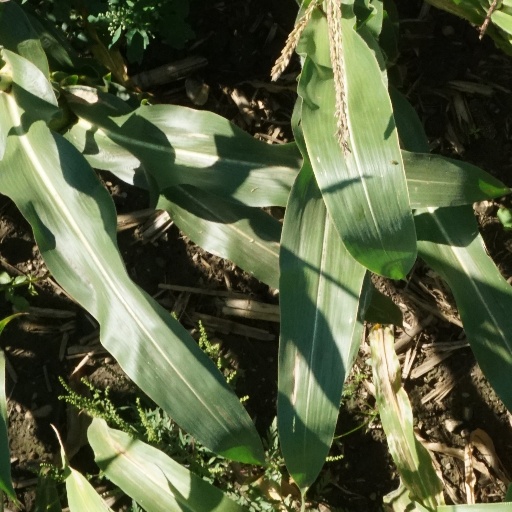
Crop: maize; corn